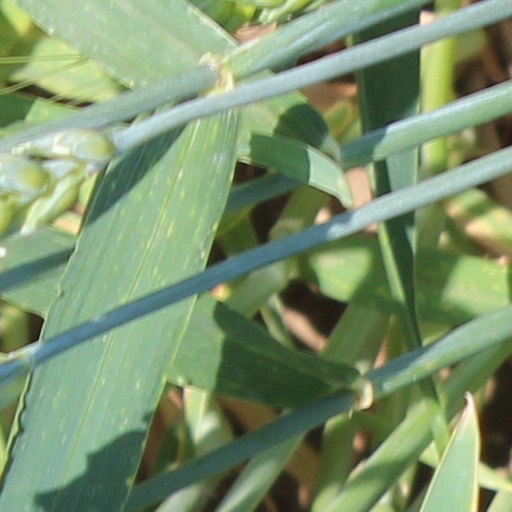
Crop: wheat